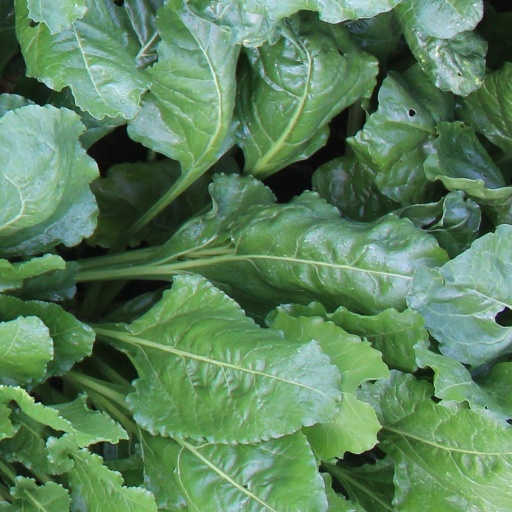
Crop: sugar beet